Marco d'Agrate

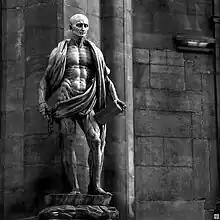
Statue of St. Bartholomew, with his own skin, by Marco d'Agrate, 1562 (Duomo di Milano)

His best known work is the statue of "St Bartholomew Flayed" (1562), depicting Bartholomew the Apostle, found in the transept of the Cathedral of Milan. He signed it with a line in Latin that states: "Non me Praxiteles, sed Marc'finxit Agrat", "I was not made by Praxiteles but by Marco d'Agrate".